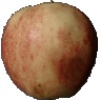
Label: red_apple